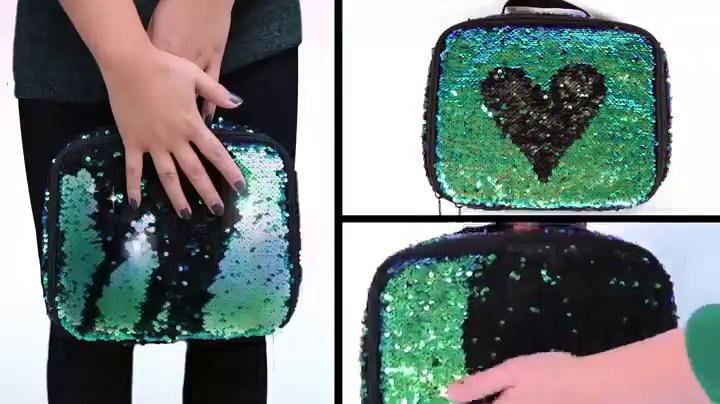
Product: Style.Lab by Fashion Angels Magic Sequin Journal-Cactus/Can't Touch This
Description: TRANSFORMS from a cactus to the message 'Can't Touch This'.
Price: $13.07
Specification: ASIN:B078J2ST6N|ShippingWeight:9.9ounces|DateFirstAvailable:December23,2017